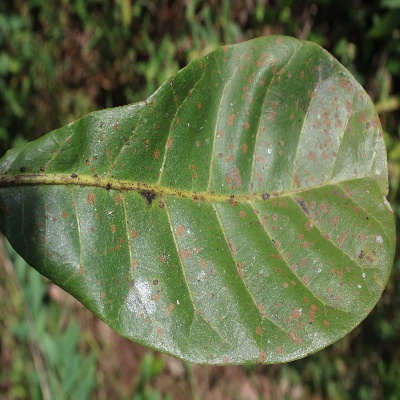
Crop: Cashew
Condition: red rust